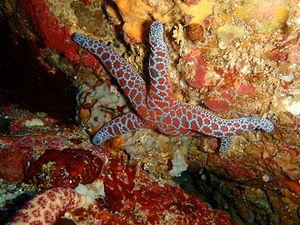
Plectaster decanus est une espèce d'étoiles de mer de la famille des Echinasteridae, la seule du genre Plectaster.